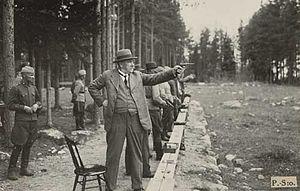
Une société de tir est un regroupement de personnes pratiquant le tir. Originellement consacrées au tir à l'arc, elles se sont plus récemment transformées en sociétés, puis clubs ou associations de tir sportif.